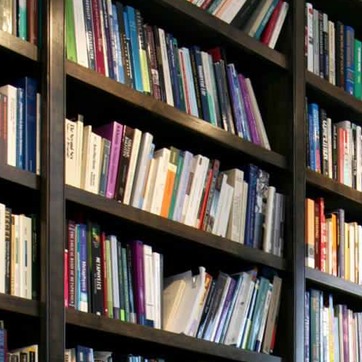
Material: paper